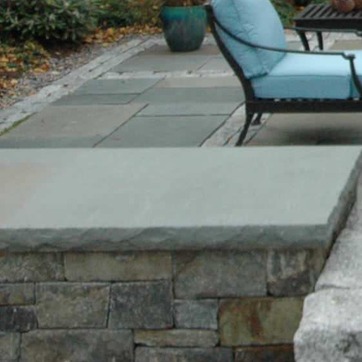
Material: stone